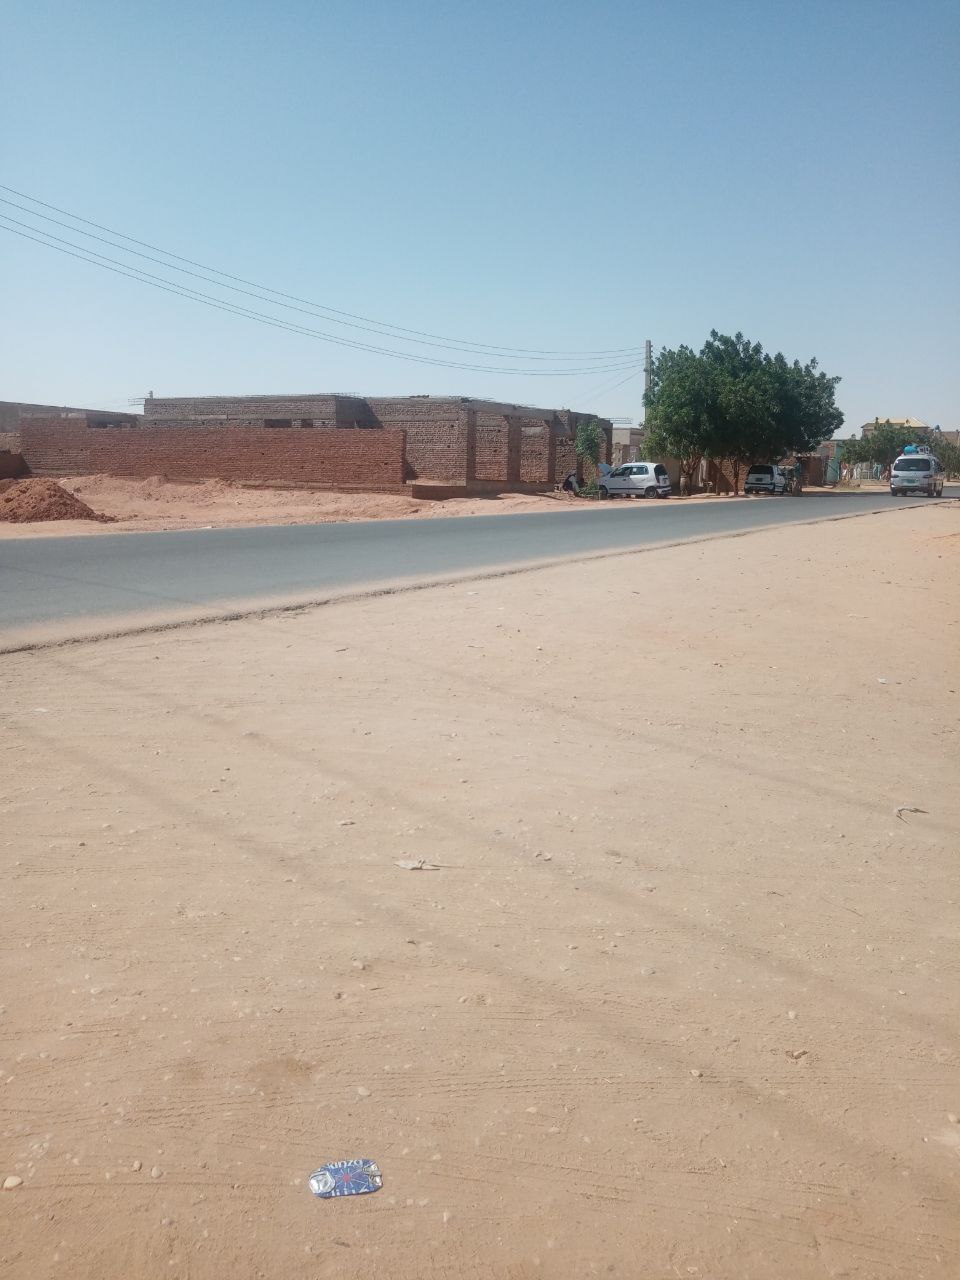
الوصف بالفصحى: طريق معبد في مدينة كريمة بالولاية الشمالية، تظهر على جانبه مبانٍ قيد الإنشاء وأسوار من الطوب الأحمر، في مشهد يعكس هدوء المنطقة وطبيعتها الصحراوية
الوصف بالعامية السودانية: شارع زلط في مدينة كريمة بالولاية الشمالية، بتوري فيهو مباني تحت التشييد وسور من الطوب الأحمر وعربيات
التصنيف: Public Spaces & Infrastructure